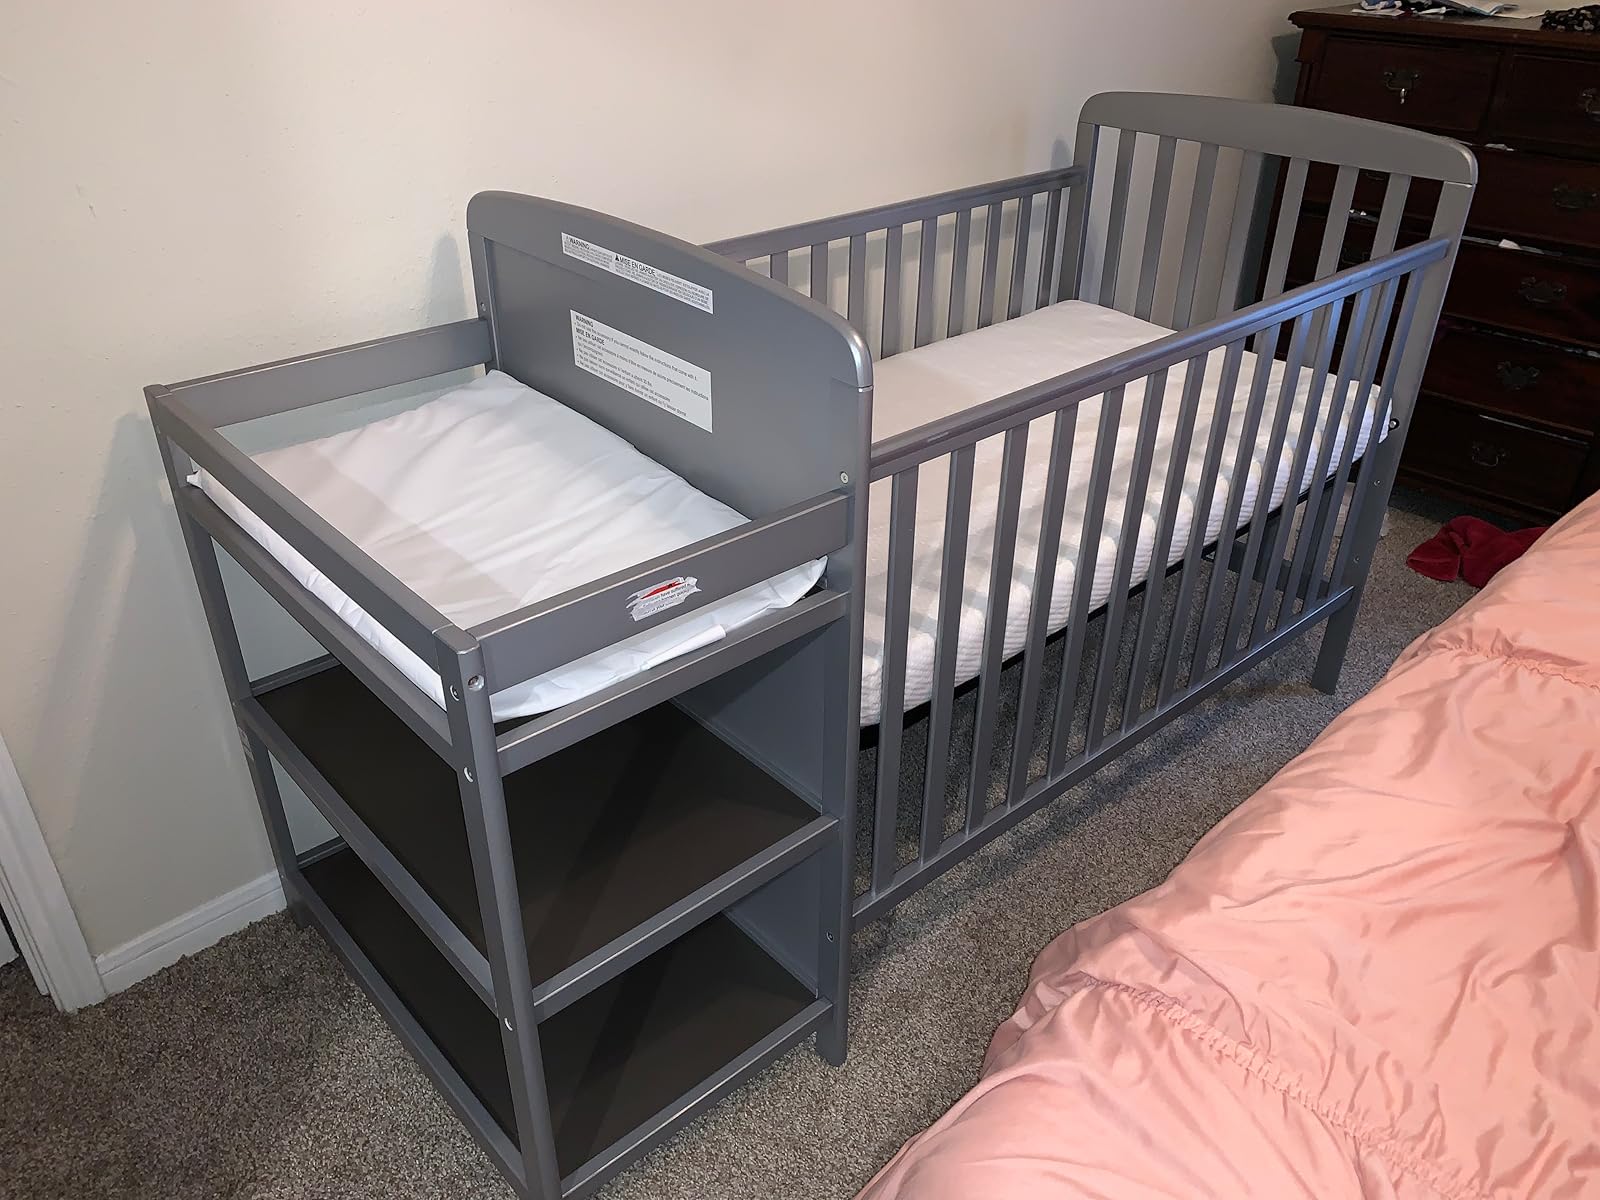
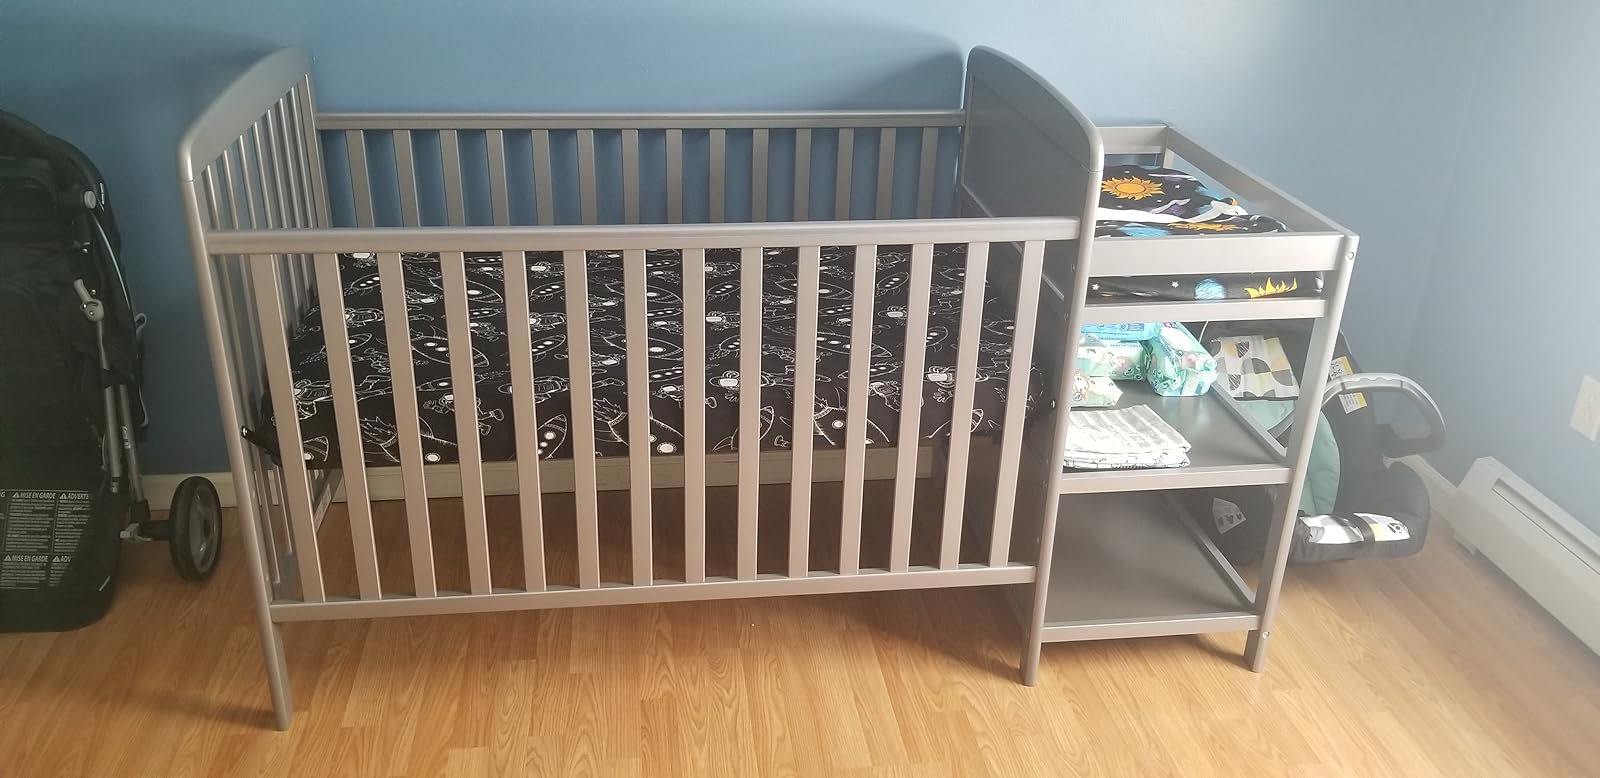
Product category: products_crib
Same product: yes